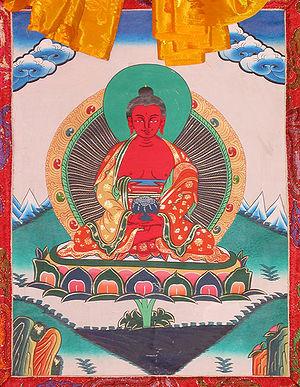
Amitābha, Amitāyus ou encore Amida, est un bouddha du bouddhisme mahayana et vajrayana. Il règne sur la « Terre pure Occidentale de la Béatitude », monde merveilleux, pur, parfait, dépourvu du mal, de souffrance. Cette terre pure, lieu de refuge en dehors du cycle des transmigrations - ou l'équivalent du nirvāņa selon certaines conceptions - est au centre des croyances et pratiques des écoles de la Terre pure. Ce bouddha, qu'on appelle aussi le bouddha des bouddhas, est très populaire chez les mahāyānistes, en particulier dans le monde chinois, en Corée, au Japon, au Tibet et au Viêtnam.